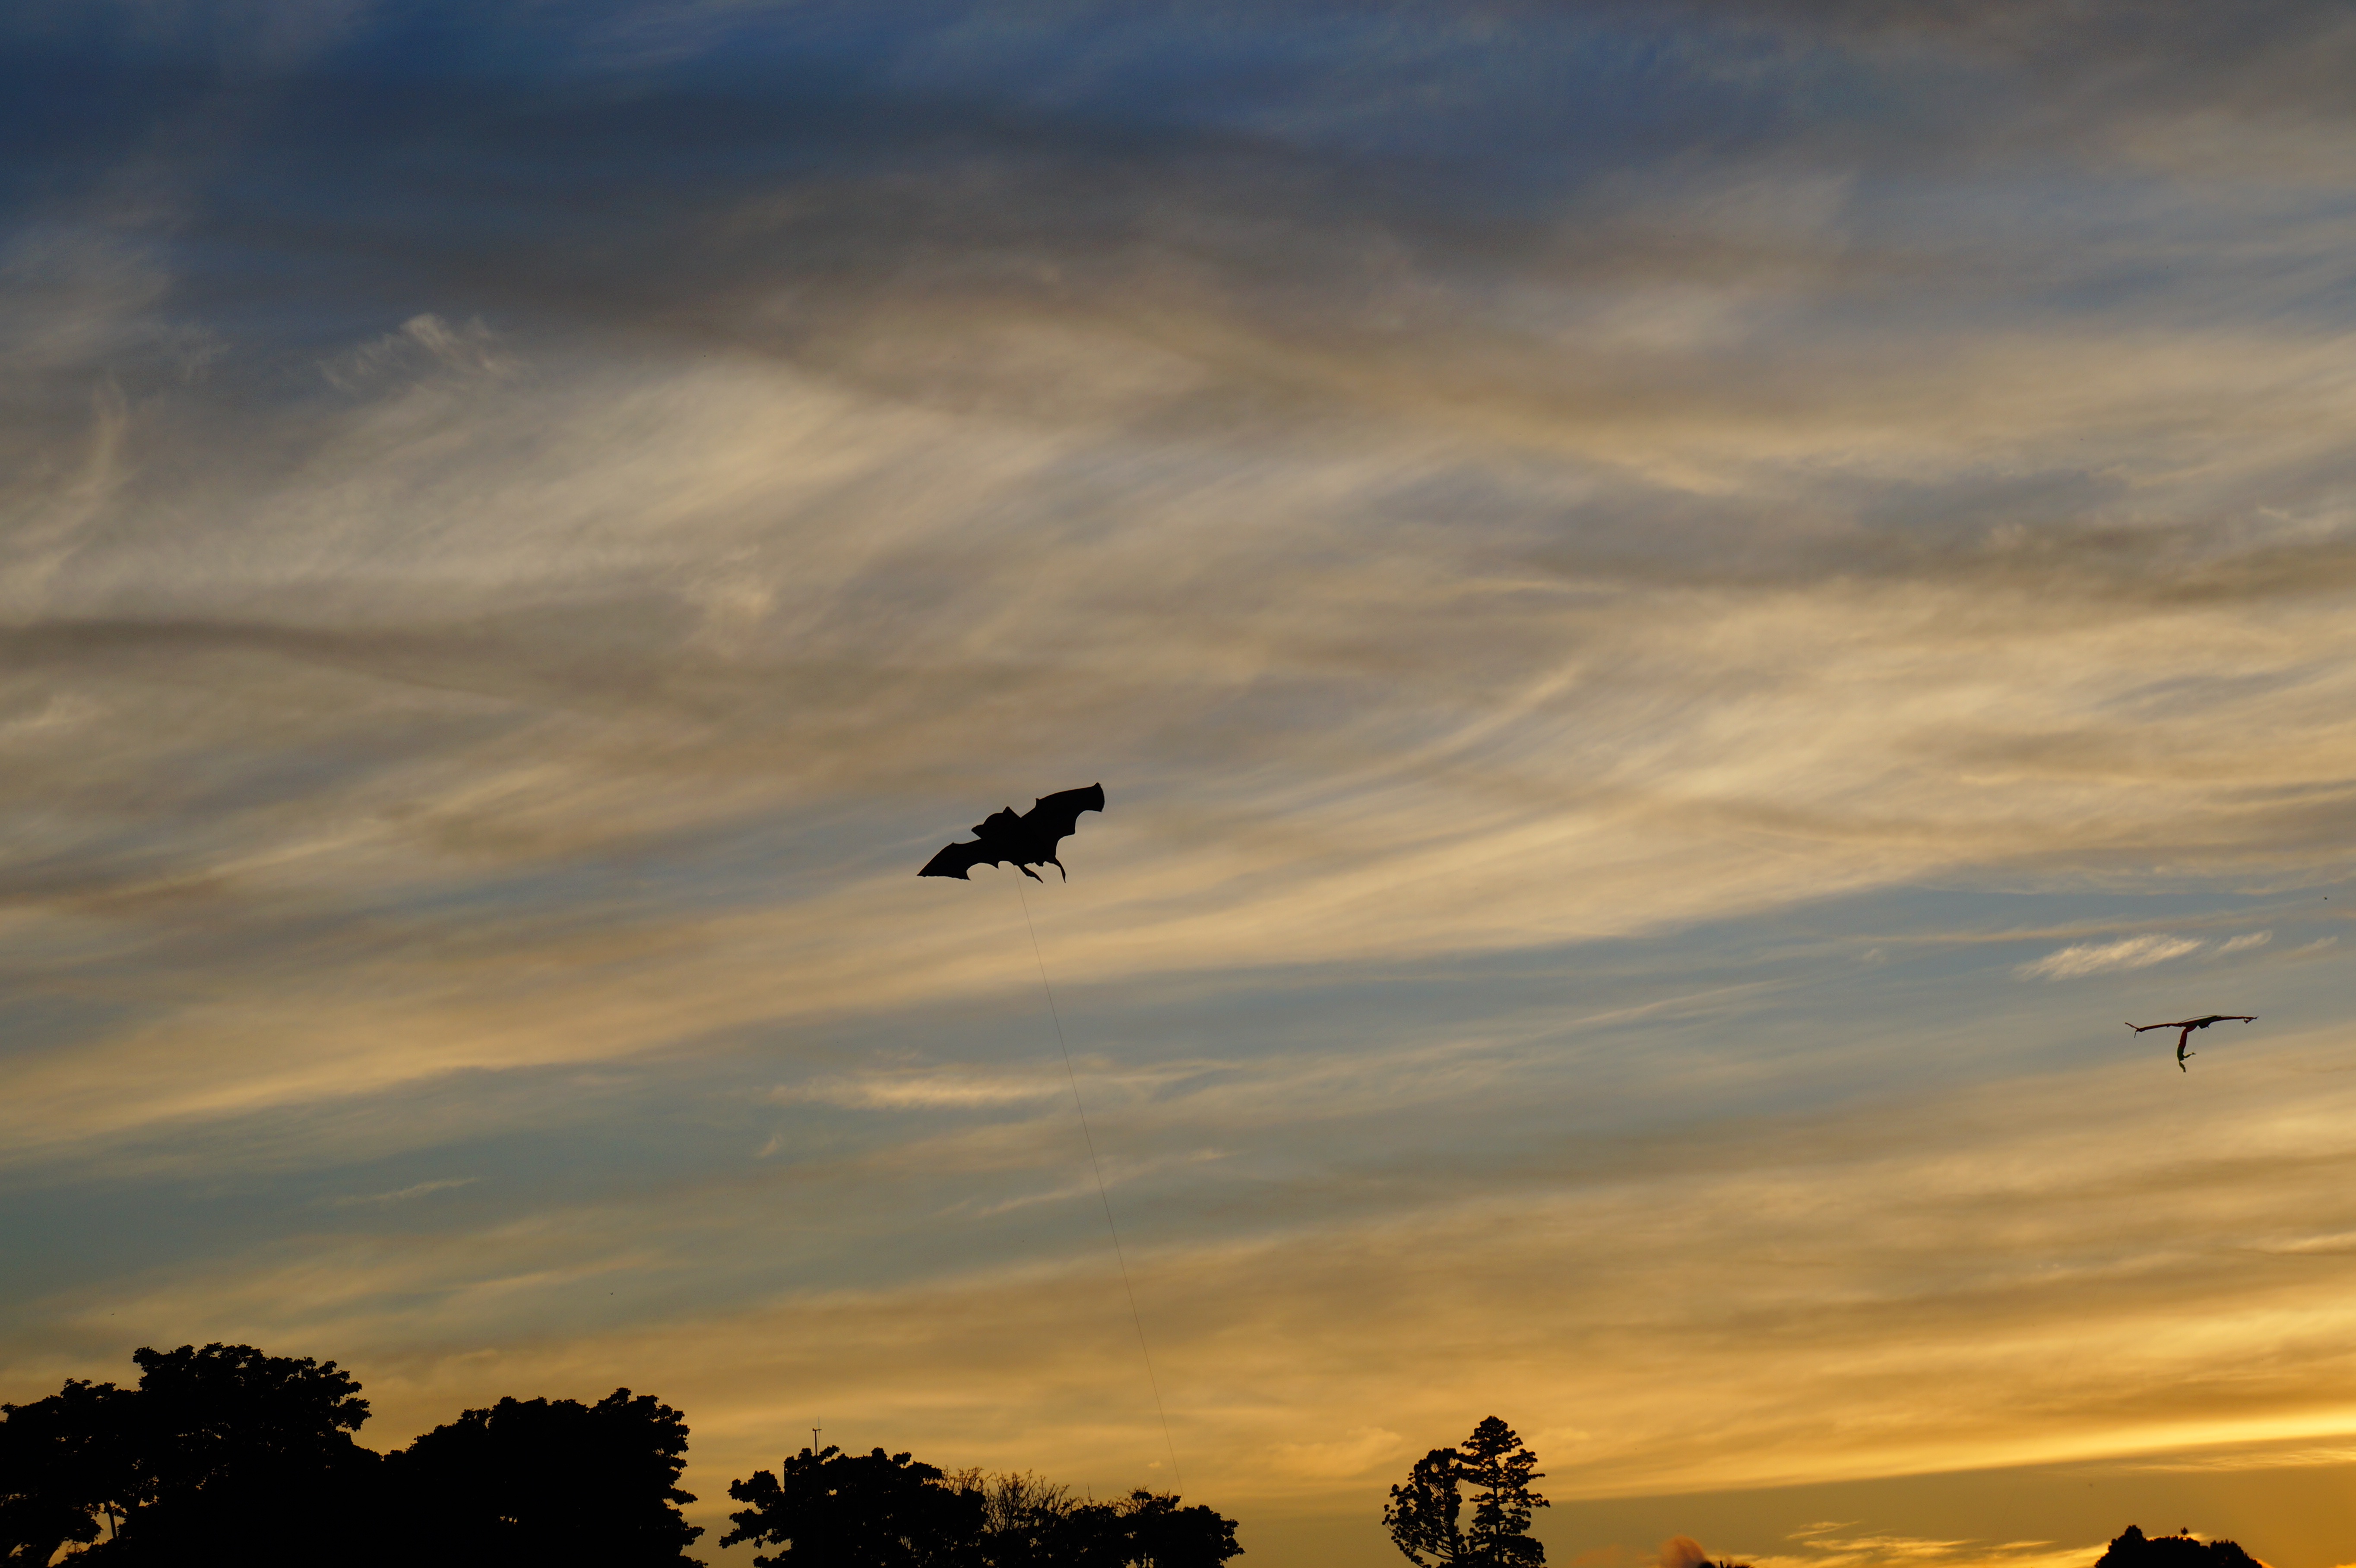
silhouette, bird, wing, cloud, sky, sunrise, sunset, air, morning, dawn, fly, dusk, walk, evening, flight, holiday, clouds, bat, el salvador, atmosphere of earth